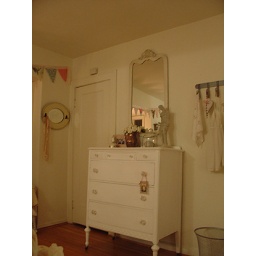
master bedroom in little cottage on the hill